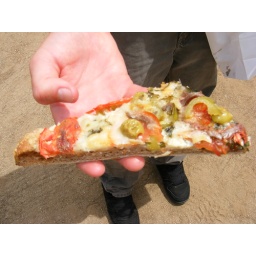
Brick oven pizza made in the Valle with local ingredients